Bryan Henning

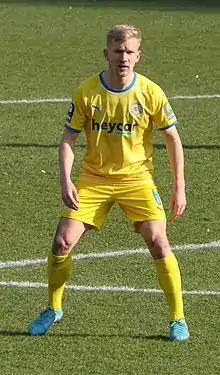
Henning with Eintracht Braunschweig in 2022

Bryan Henning (born 16 March 1995) is a German professional footballer who plays as a midfielder for club VfL Osnabrück.